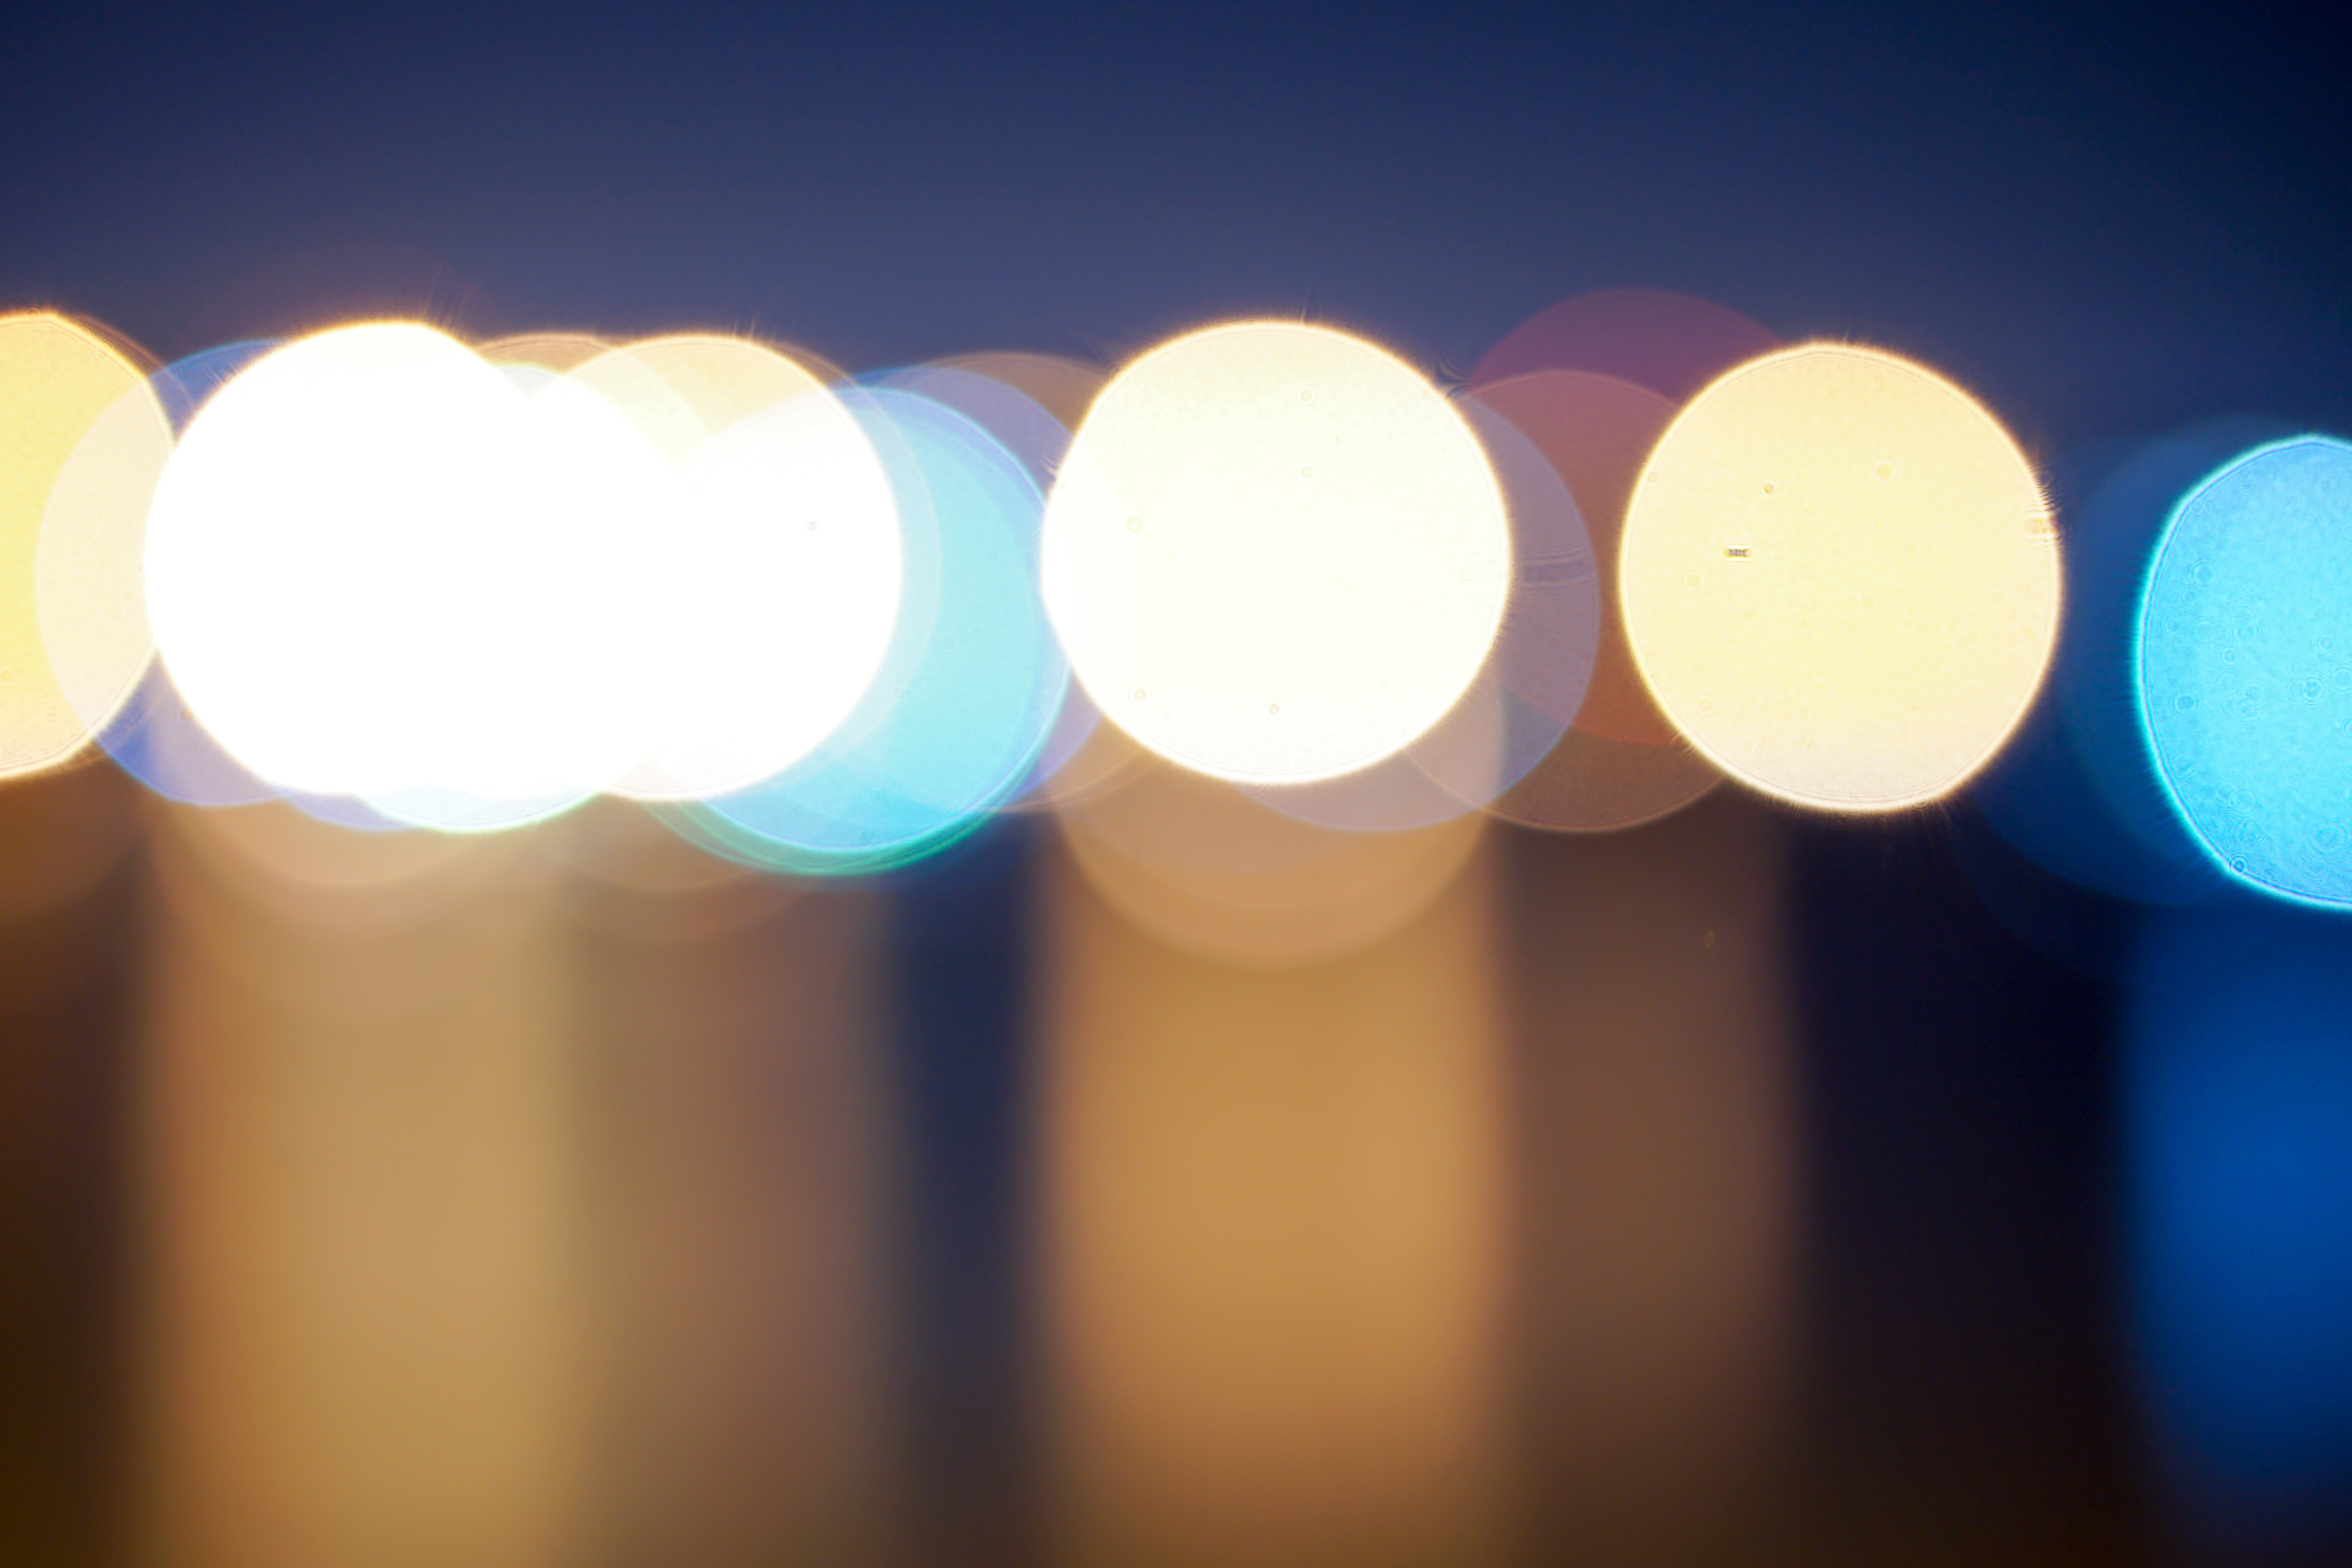
hand, light, bokeh, blur, white, night, sunlight, round, city, dark, love, reflection, color, blue, freedom, galaxy, colorful, yellow, lighting, circle, life, outside, background, earth, bright, wallpaper, hope, beautiful, soft, good, shape, month, macro photography, cure, elips